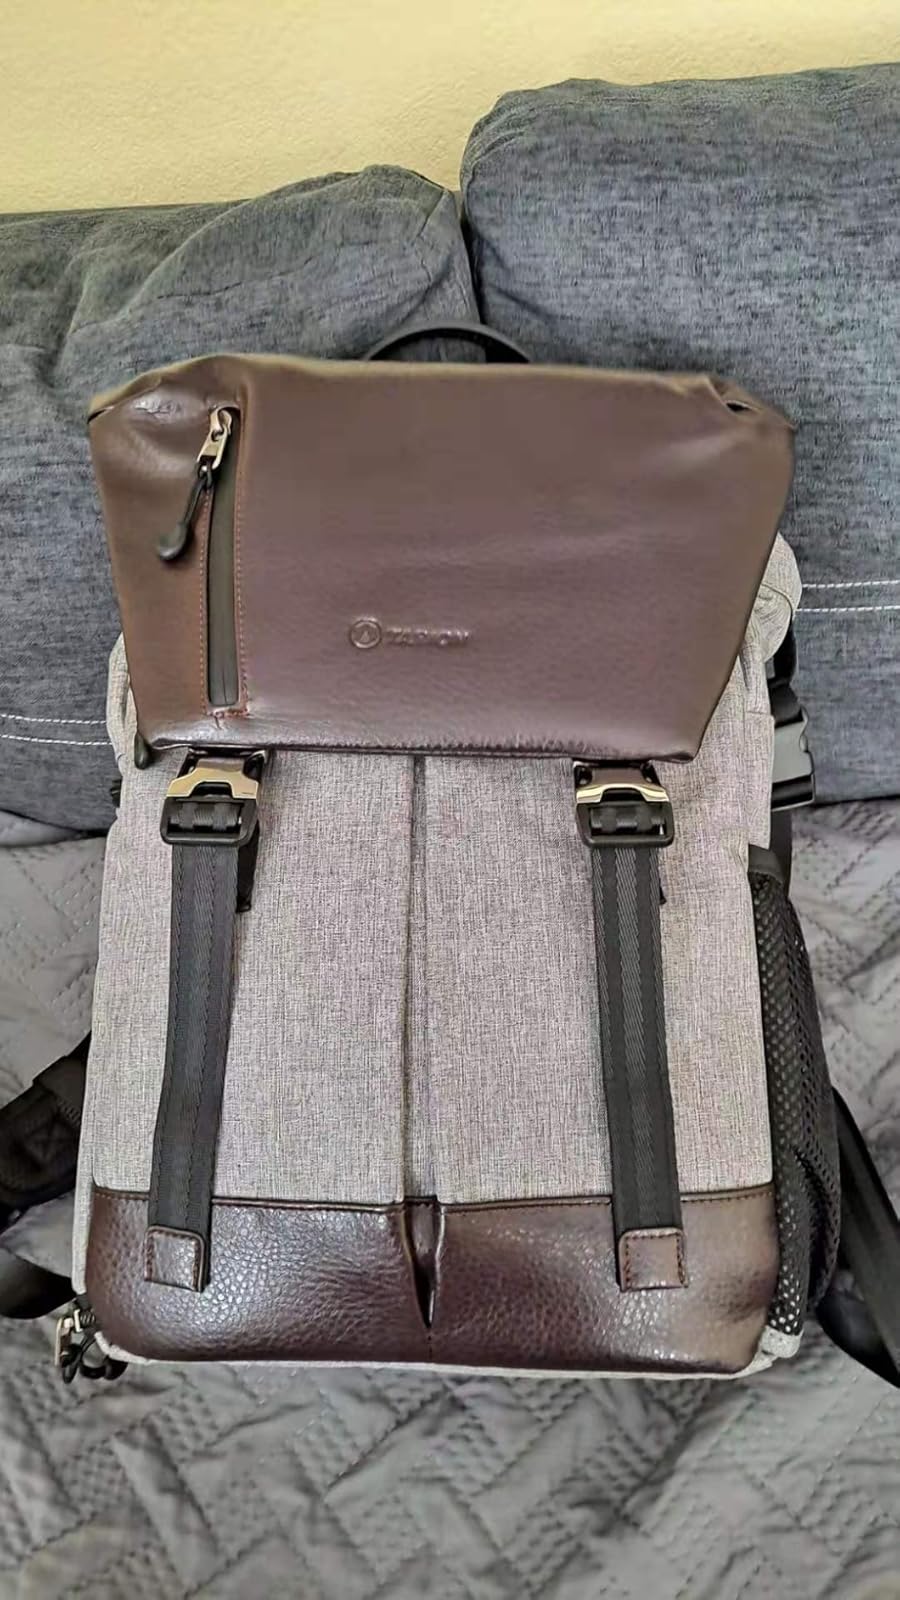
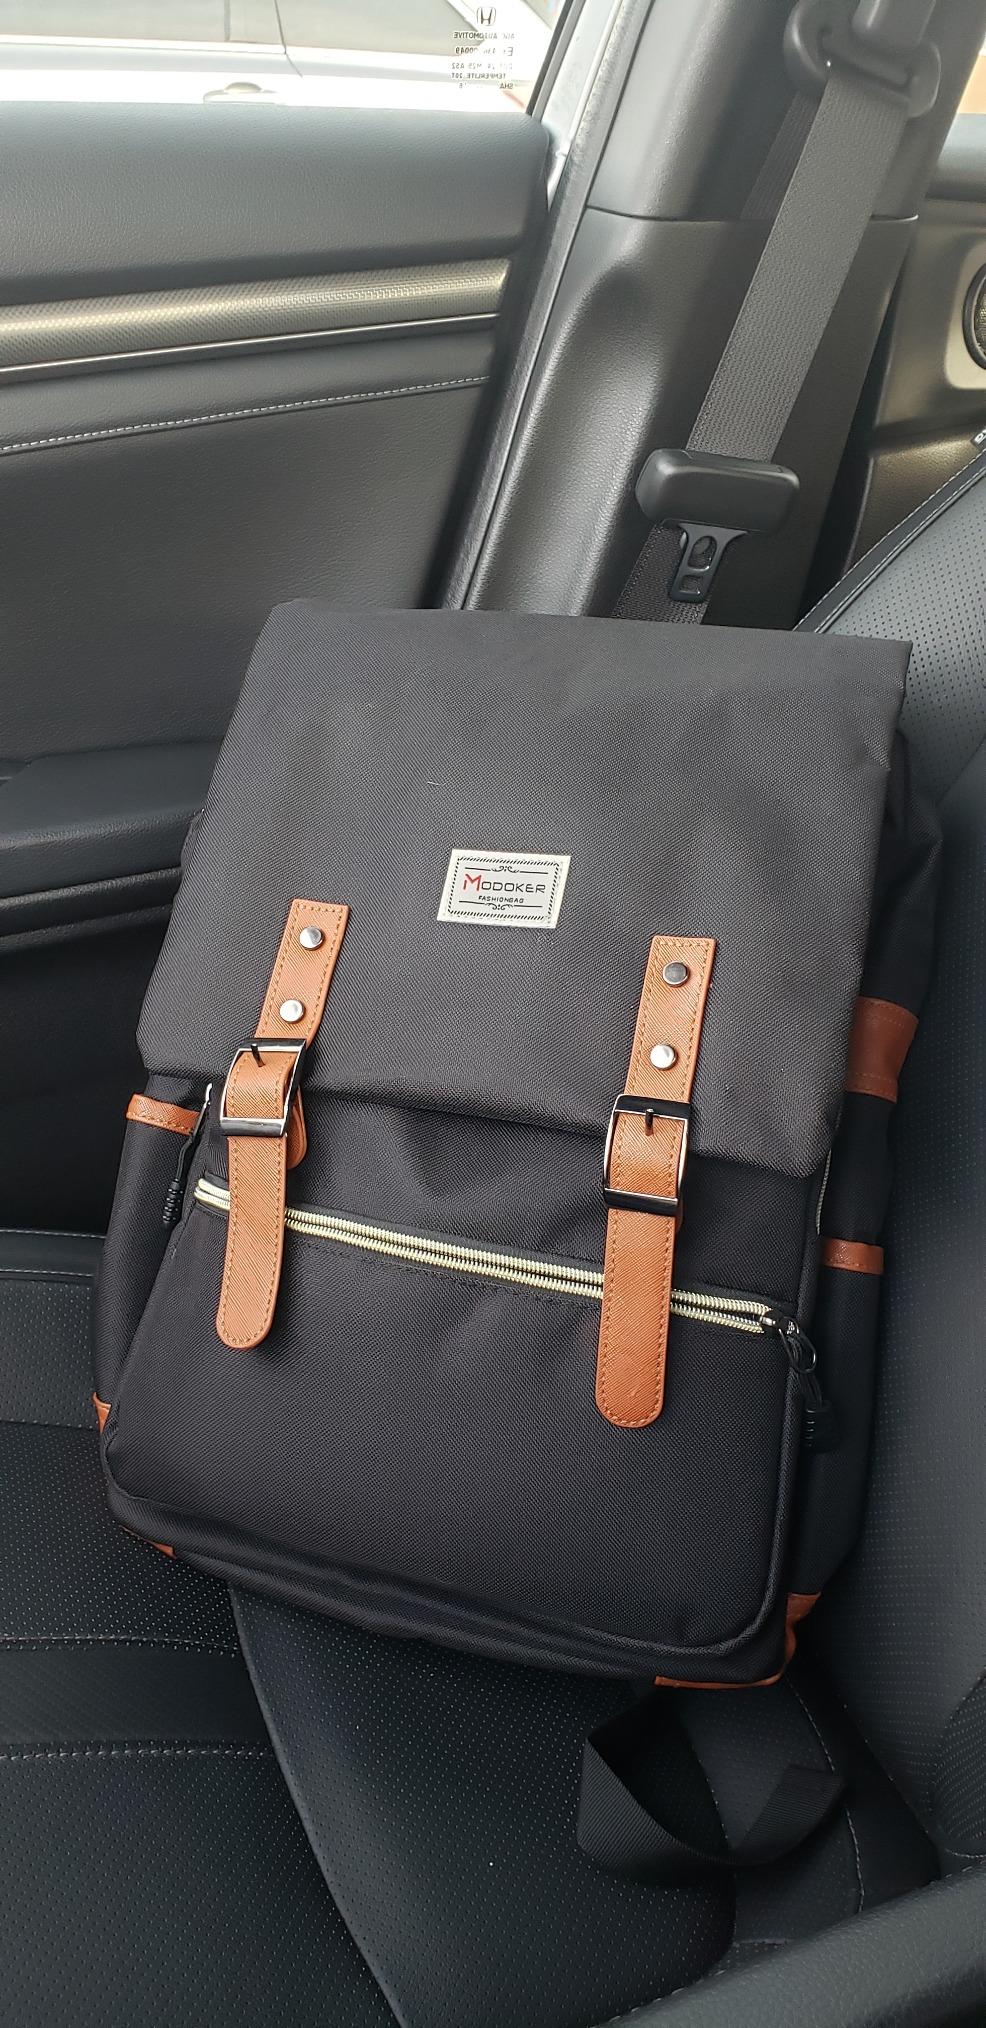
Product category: bag
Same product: no